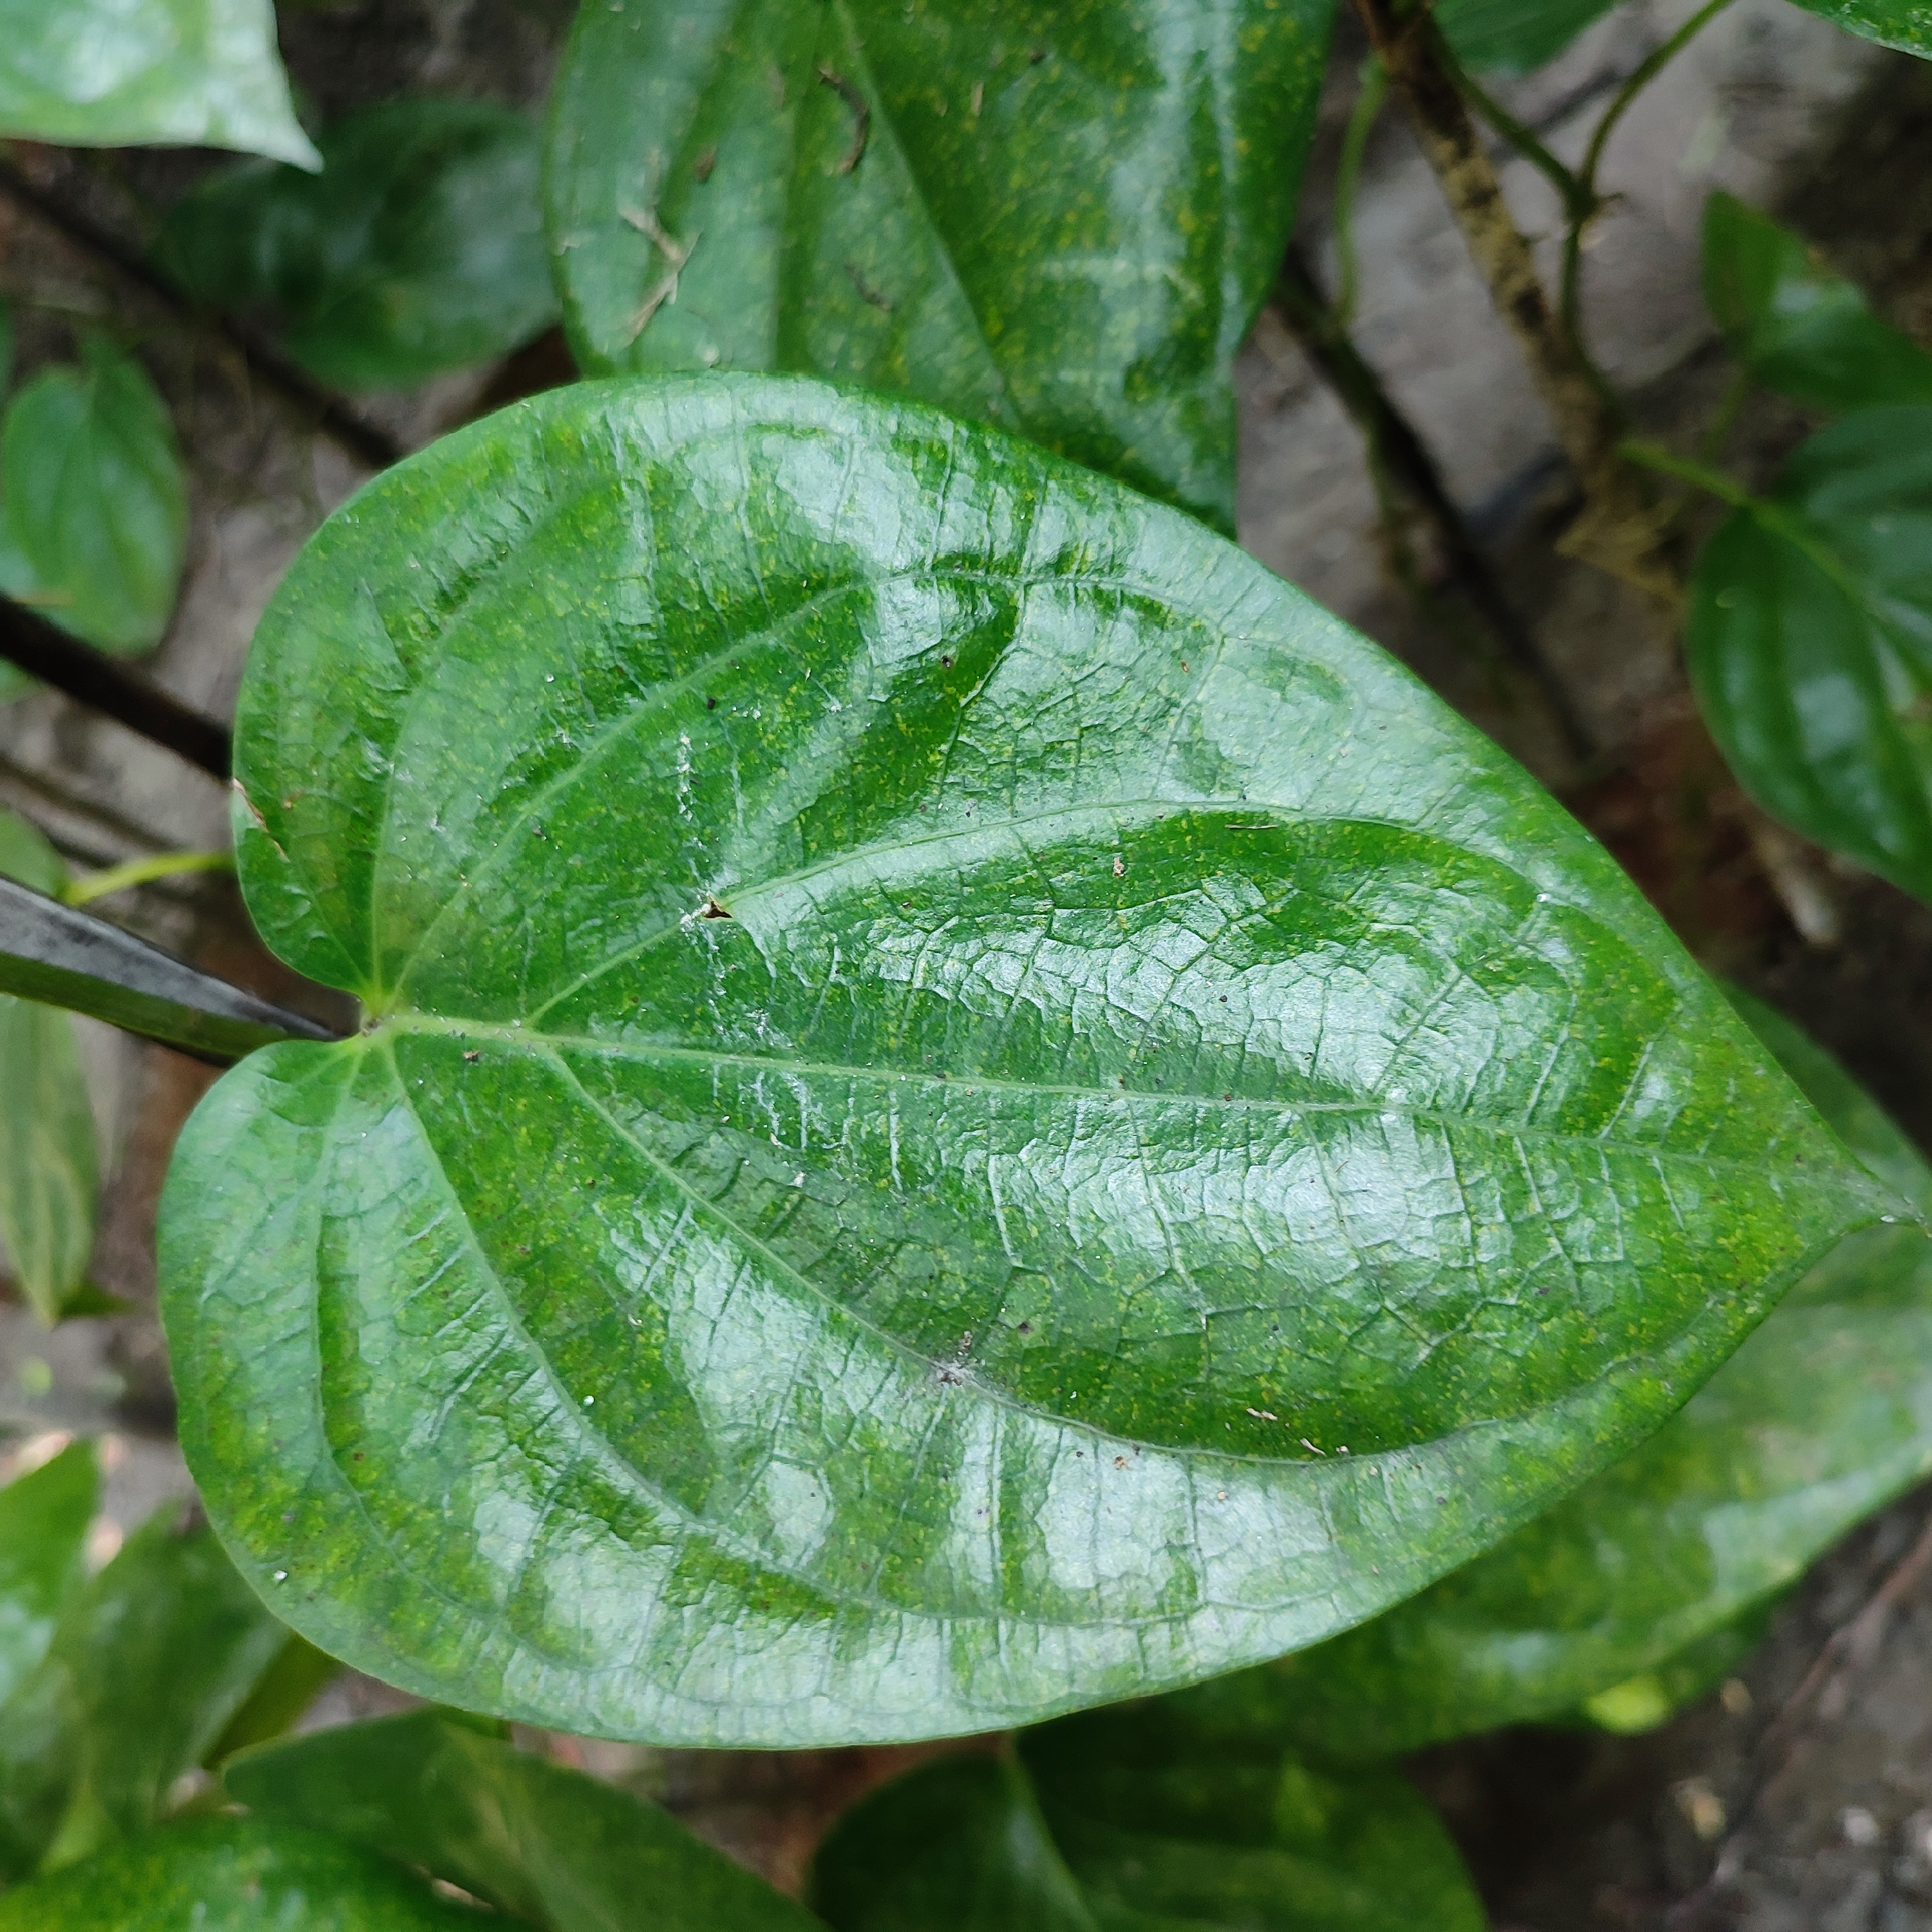
Label: Healthy_Leaf